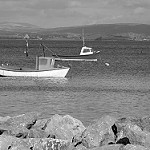
Label: B & W